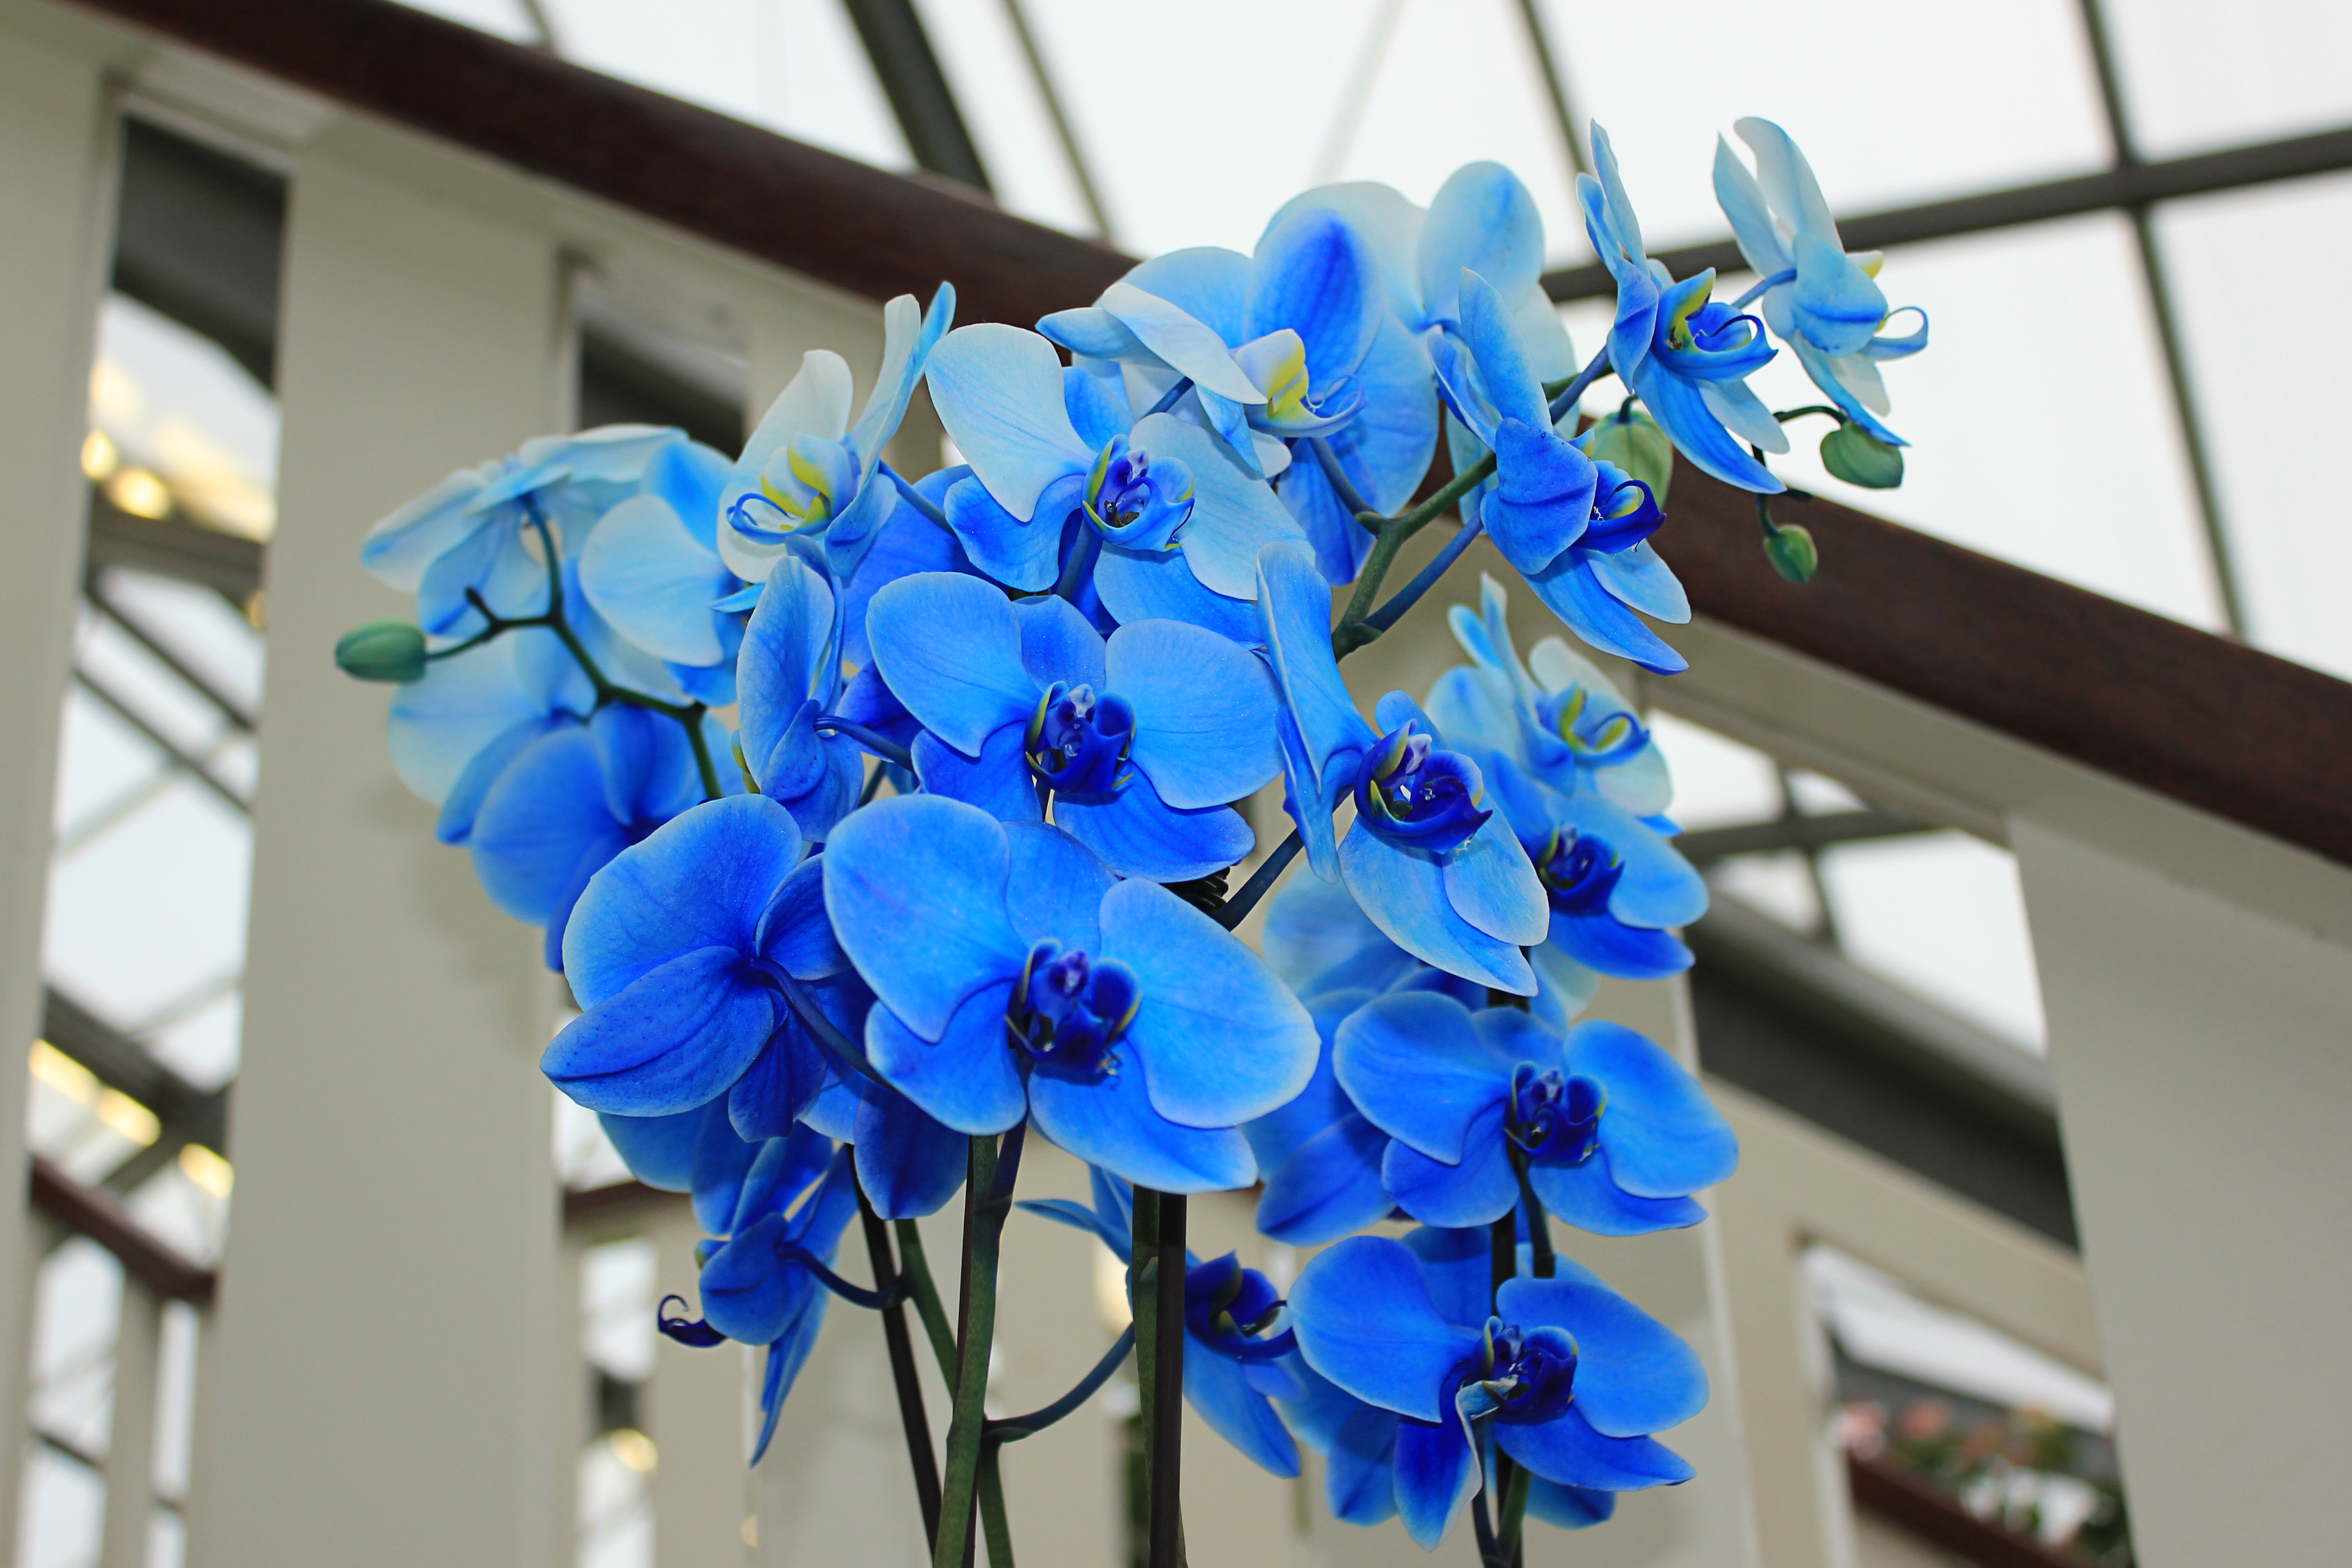
blossom, plant, flower, bloom, spring, botany, blue, closeup, flora, blue flower, plants, orchid, flowers, bright, floristry, blue flowers, flowering plant, flower bouquet, tropical plants, blue orchid, land plant